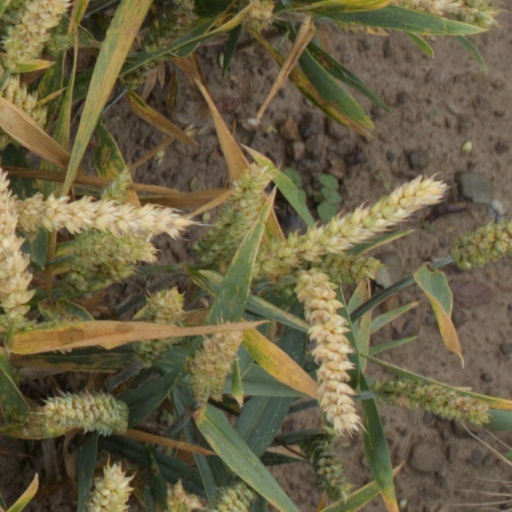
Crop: wheat